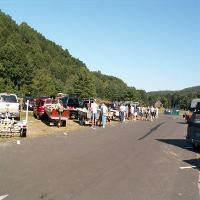
Weather: sun or clear